U.S. Route 80 in Arizona

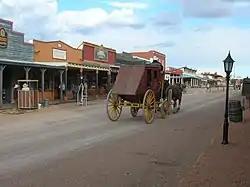
Allen Street (former US 80) in Tombstone

Passing through downtown Phoenix on Van Buren Street, US 60/US 70/US 80/US 89 turned southeast where the Phoenix Zoo is today, arriving at an interchange with Washington Street (now Center Parkway). Washington Street was an unsigned bannered route of US 80 known as US 80 Alternate. South of the intersection, the highways used the 1931 Mill Avenue Bridge to cross the Salt River into downtown Tempe. At 13th Street, the four highways curved east, passing the Arizona State University main campus onto Apache Boulevard. Apache Boulevard becomes Main Street through downtown Mesa. This was where the quartet of U.S. Highways met SR 87. In 1951, the junction with Main Street and SR 87 was the northern terminus of the latter highway.